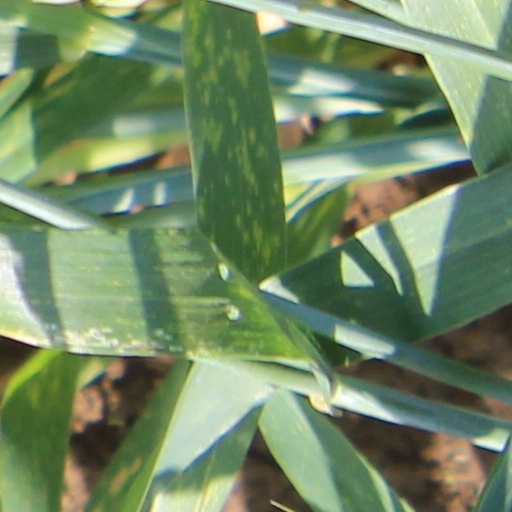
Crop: wheat